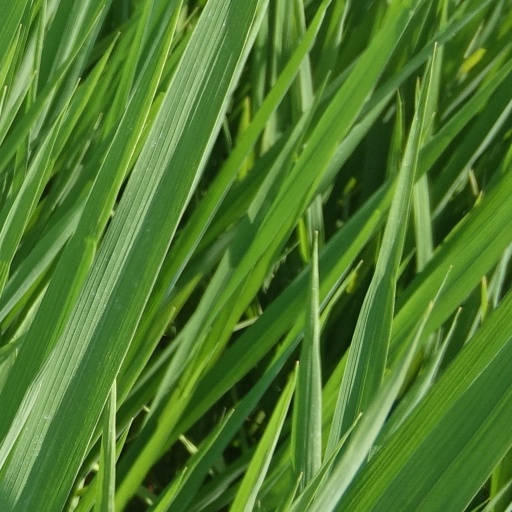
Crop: rice